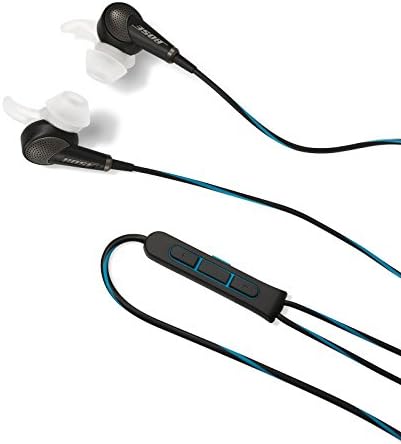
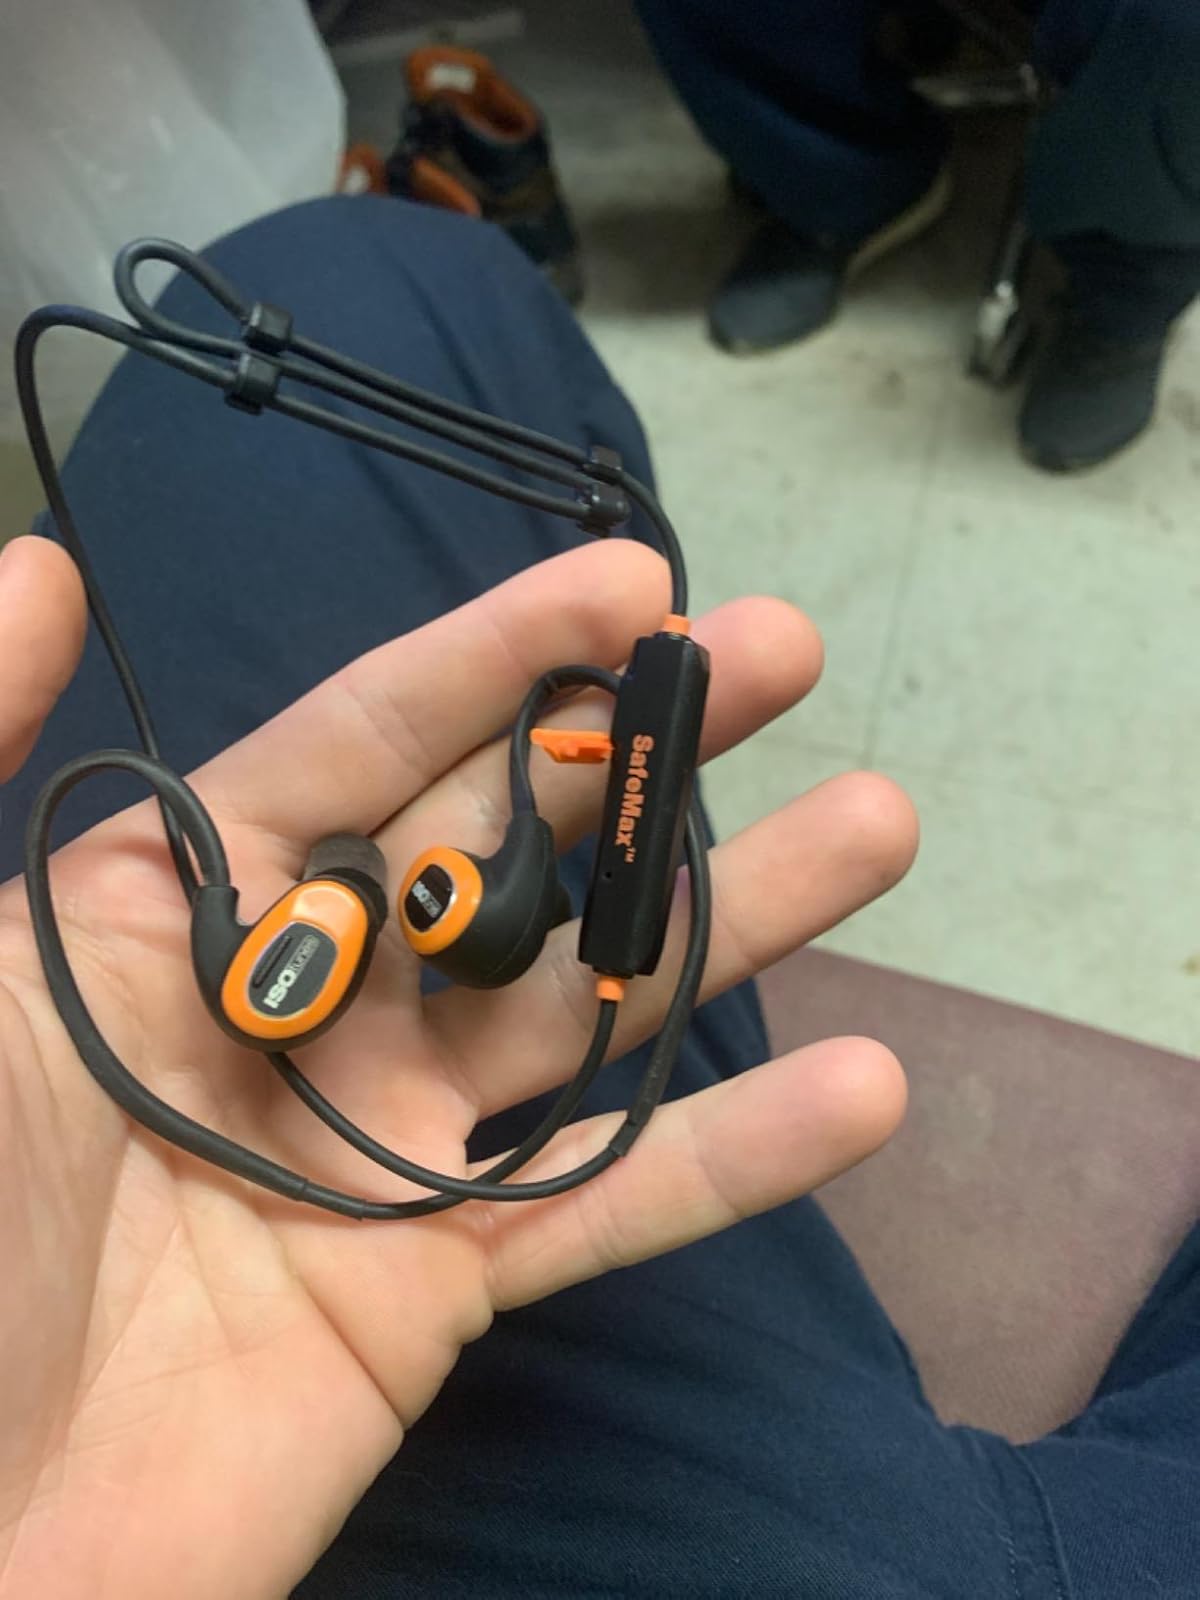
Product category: headphones
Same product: no